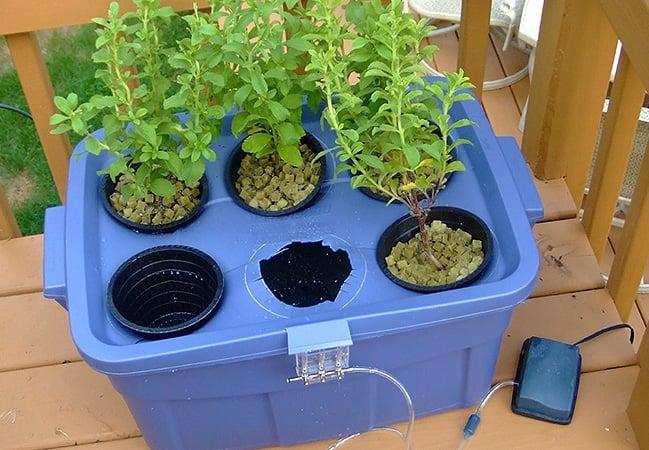
Huu ni mfumo wa kilimo wa maji ulioundwa nyumbani kwa kutumia sanduku ya plastiki ya samawati.Hii ni njia ya kisasa ya kilimo ambapo mimea haikubaliani na udongo bali inakua kwa kutumia maji yaliyochanganywa na virutubisho.Katika sanduku kuna mimea ya kijani kibichi iliyopandwa katika vikombe vyeusi.